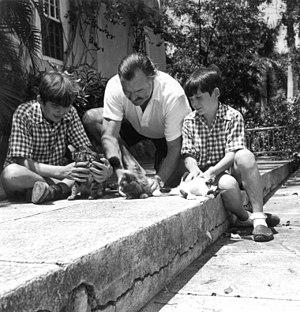
Le musée Ernest Hemingway de Cuba ou Finca la Vigía, est une maison de style colonial du XIXᵉ siècle, située dans un parc de neuf hectares, où a vécu et écrit Ernest Hemingway, près de La Havane à Cuba dans les Caraïbes, entre 1939 et 1960. L'auteur, surnommé « Papá » par les cubains, devenu depuis une légende à Cuba, y a écrit quelques-unes de ses œuvres, dont Pour qui sonne le glas, Le Vieil Homme et la Mer, Paris est une fête…
Gregory Hancock Hemingway, né le 12 novembre 1931 et mort le 1ᵉʳ octobre 2001, aussi connu sous le nom de Gloria Hemingway à la fin de sa vie, est un médecin et écrivain américain.